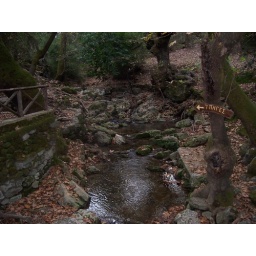
Spring water murmuring under the perennial plane trees